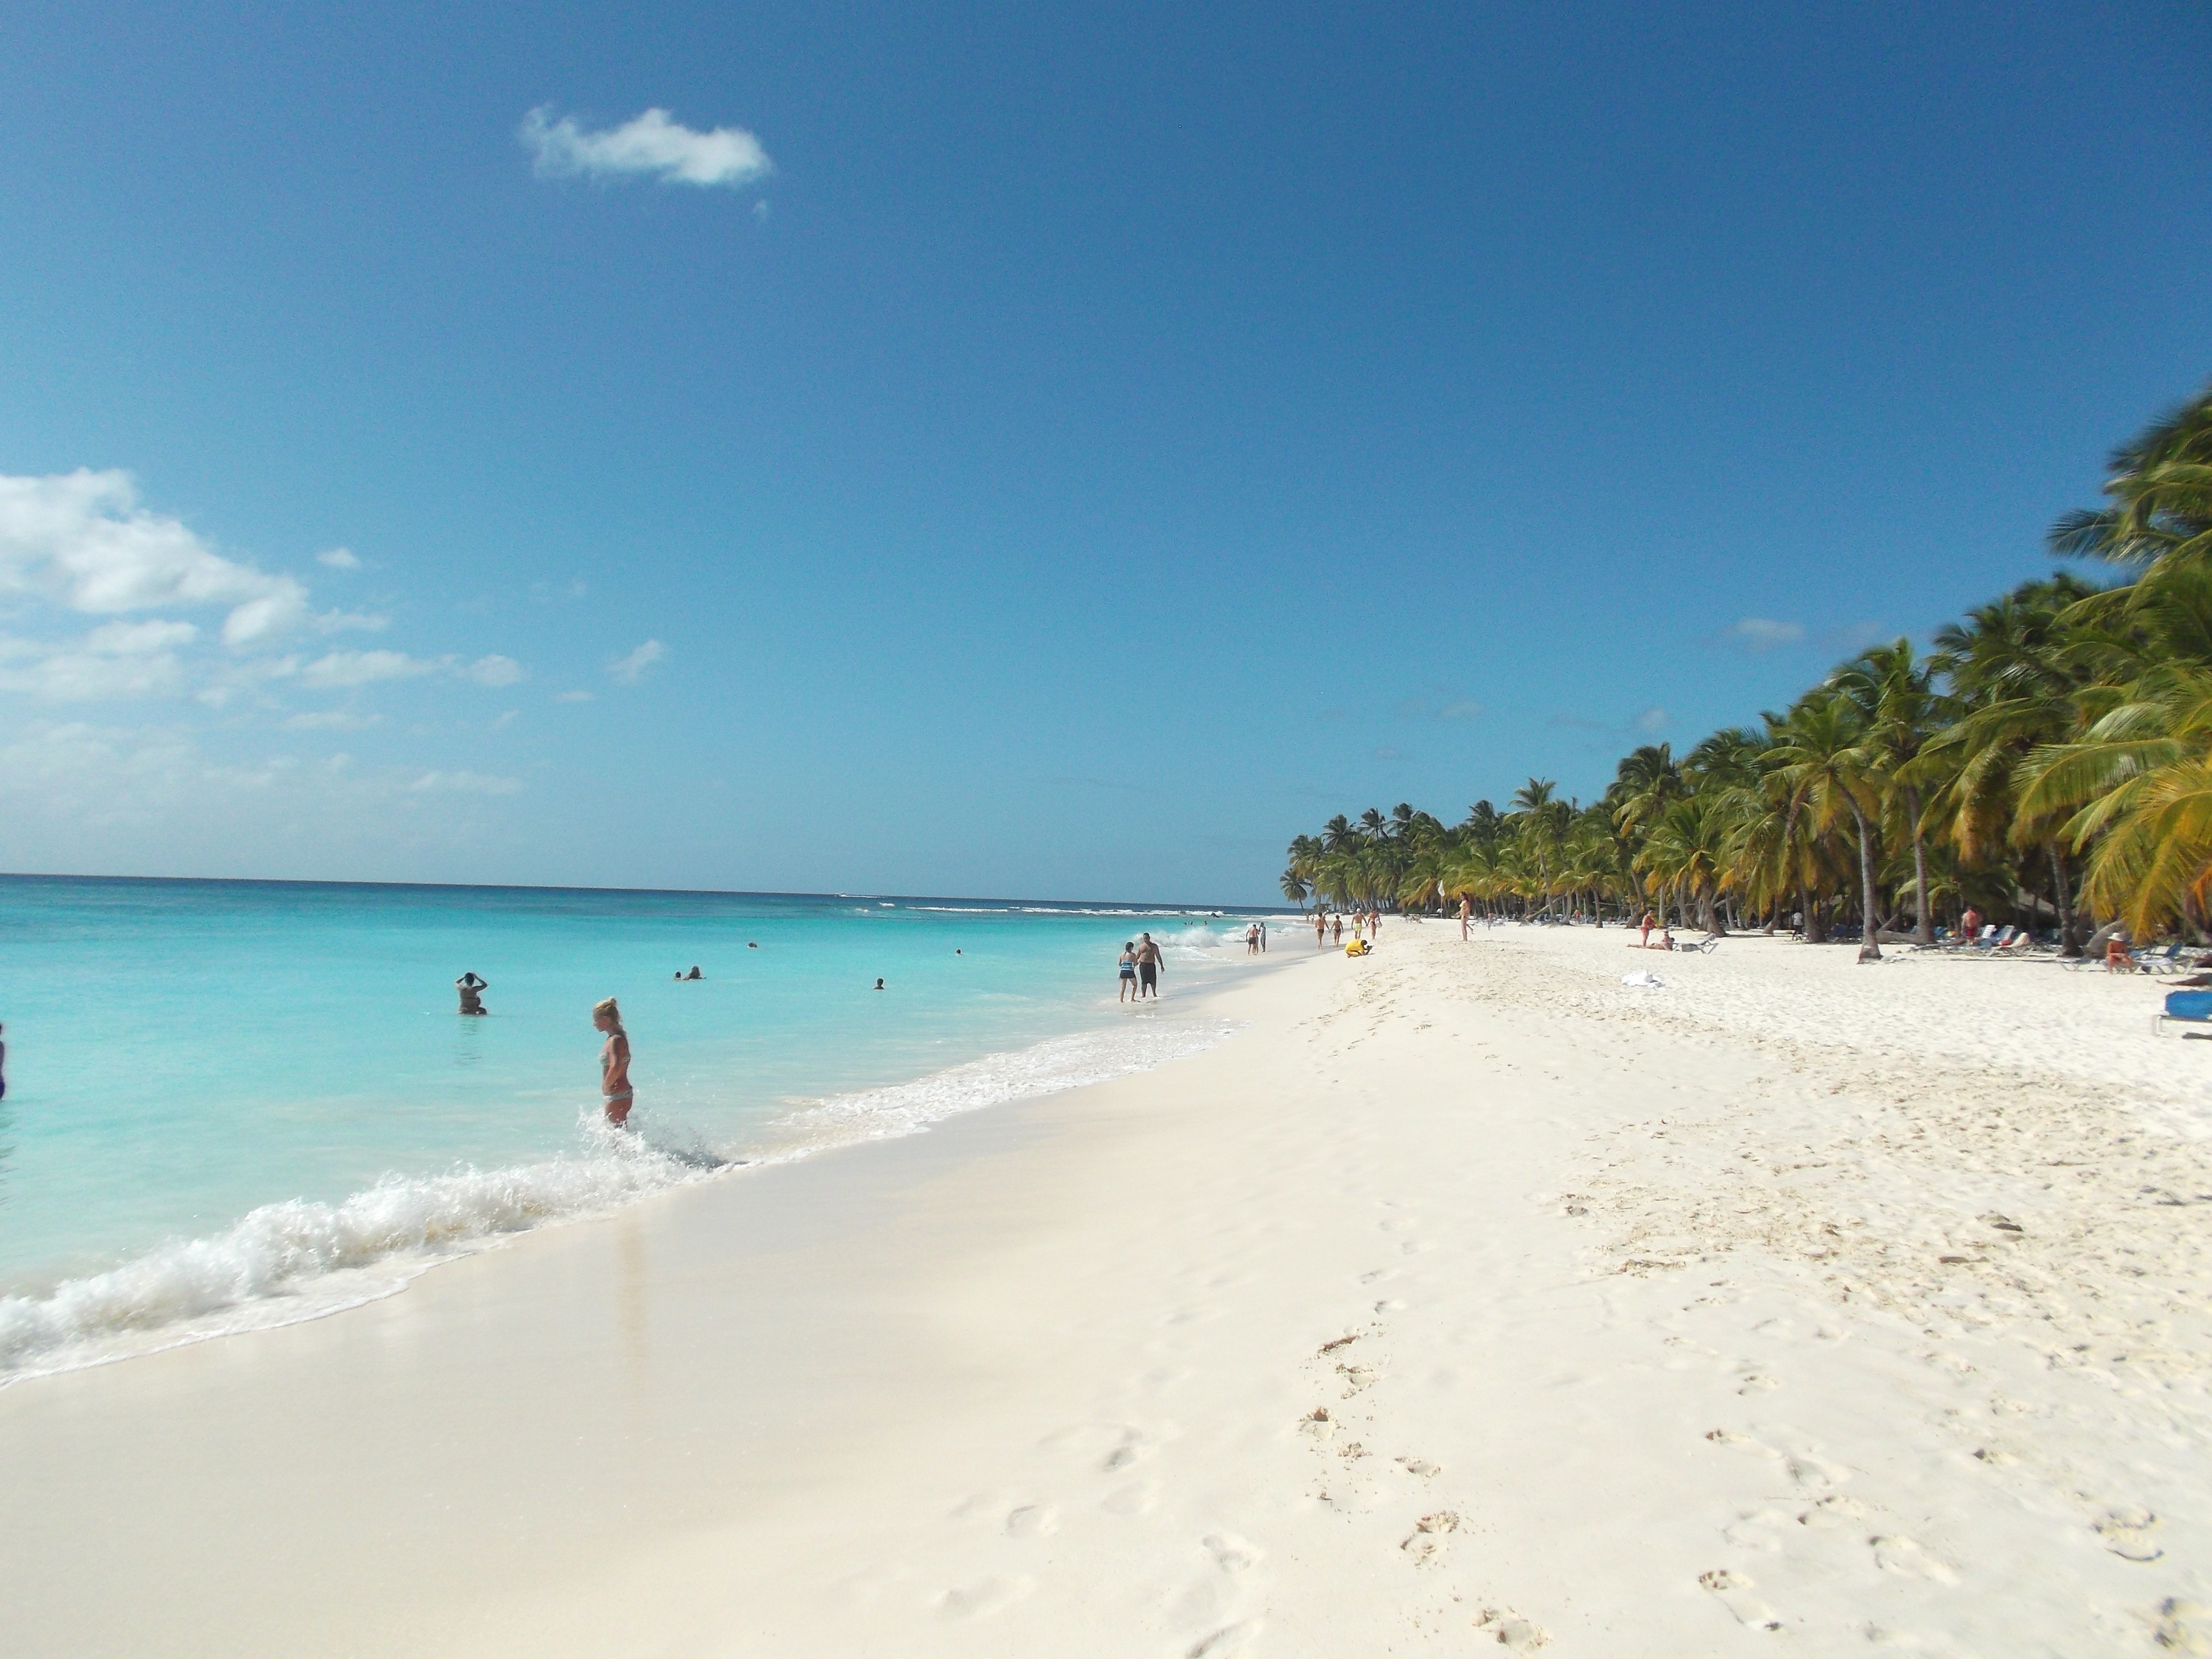
beach, sea, coast, sand, ocean, shore, vacation, lagoon, bay, island, body of water, caribbean, cape, santo domingo, saona island